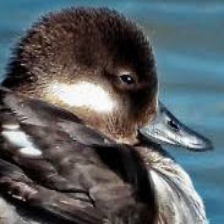
Species: BUFFLEHEAD
Scientific name: BUCEPHALA ALBEOLA
ImageNet parent category: drake